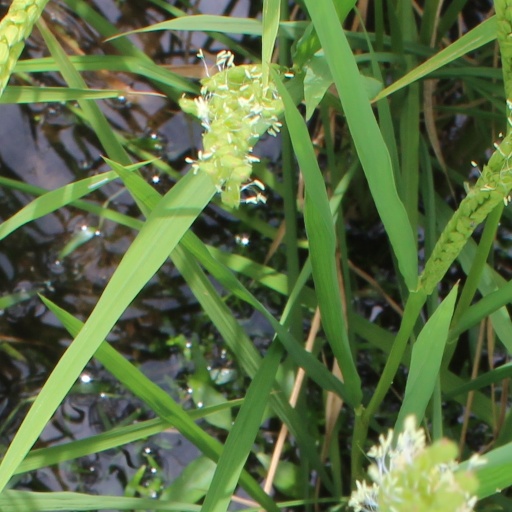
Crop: rice